Philip Kinsky of Wchinitz and Tettau

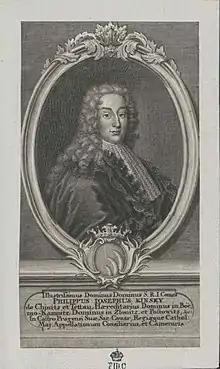
Count Philip Joseph Kinsky of Wchinitz and Tettau

Count Philip Joseph Kinsky of Wchinitz and Tettau (Czech: "Filip Josef Kinský z Vchynic a Tetova"; German: "Philipp Joseph Graf Kinsky von Wchinitz und Tettau") (28 November 1700 – 12 January 1749) was High chancellor of the Kingdom of Bohemia during the reign of Queen Maria Theresa.